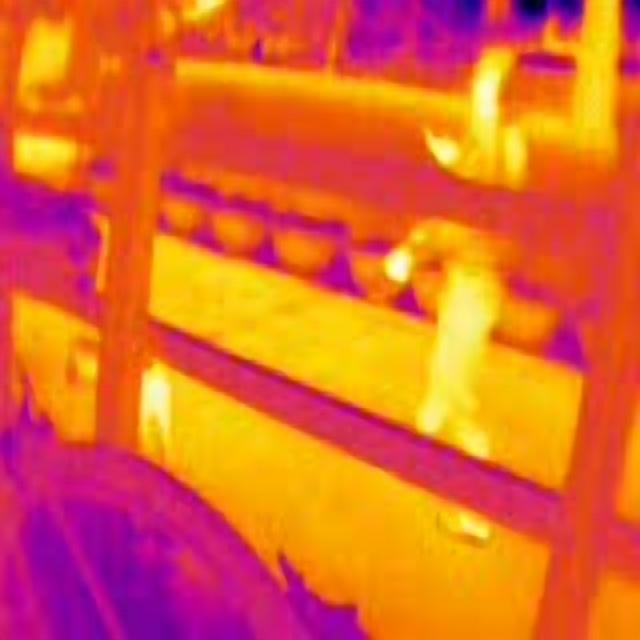
Detected objects:
label: person